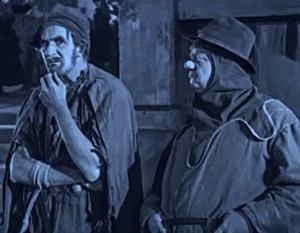
Harry Holman, né le 15 mars 1872 à Conway et mort le 3 mai 1947 à Los Angeles, est un acteur américain.